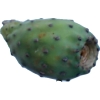
Label: cactus_fruit_green